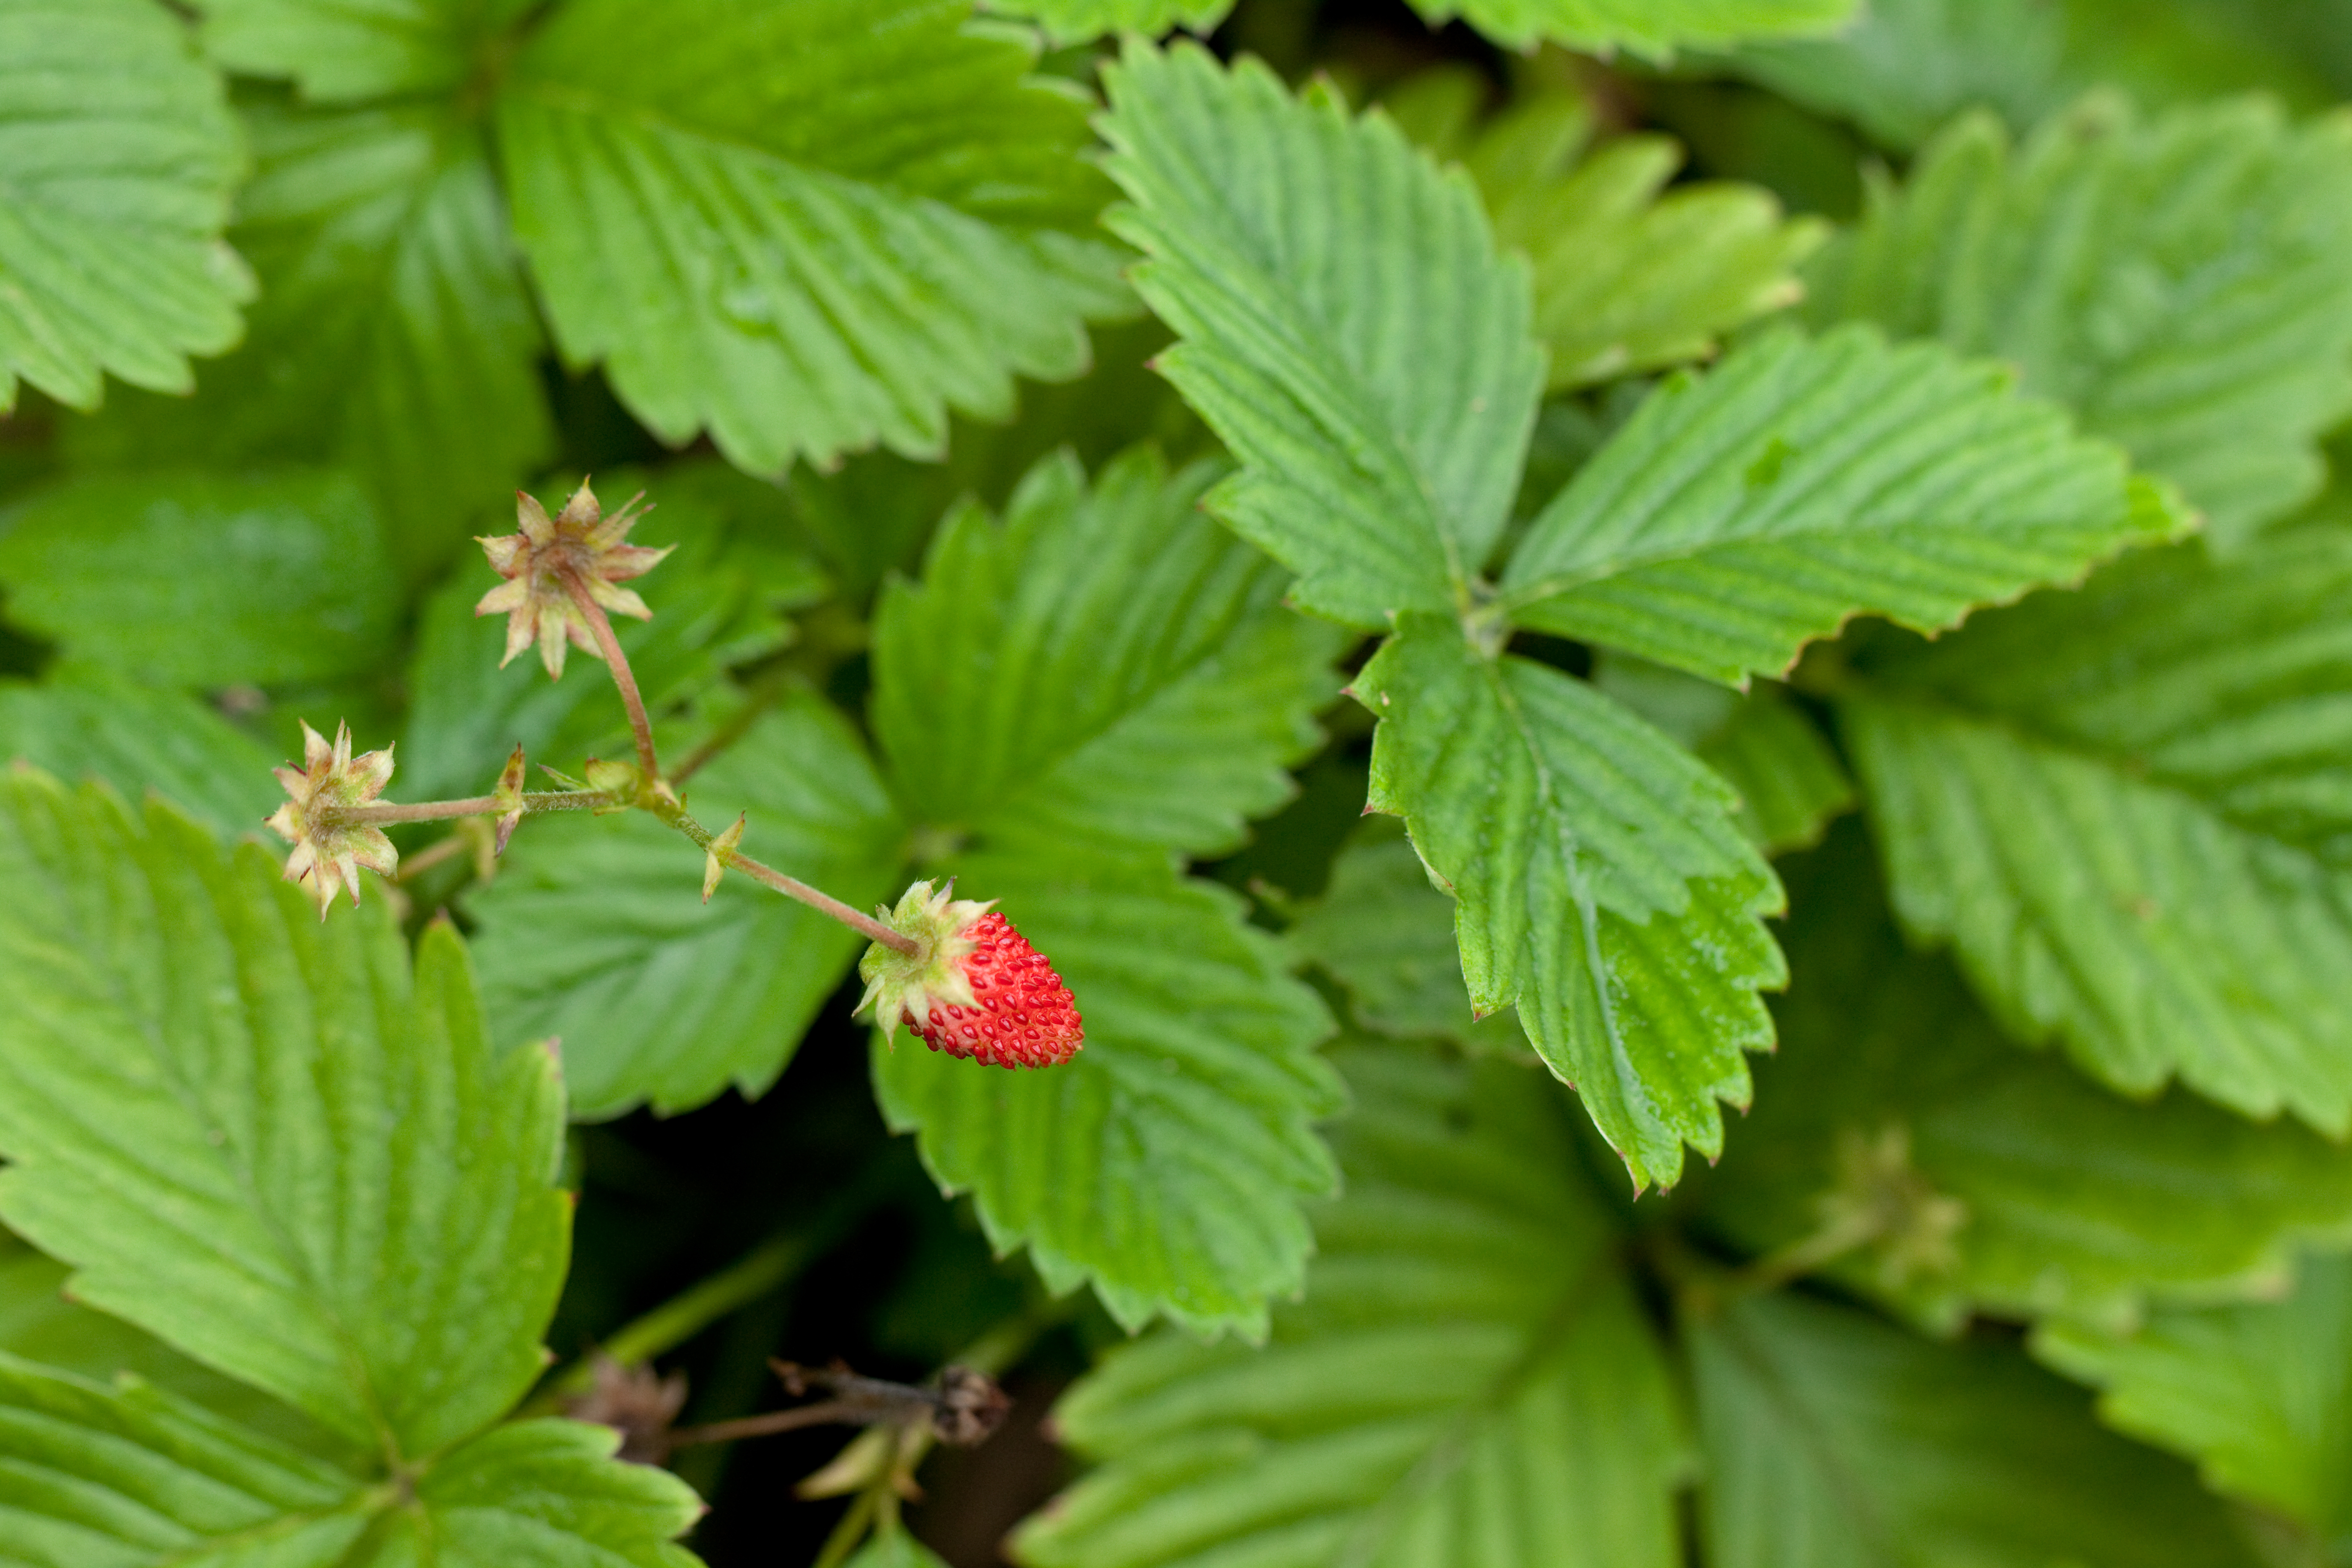
Labels: Strawberry leaf, Strawberry leaf, Strawberry leaf